Wacky Packages

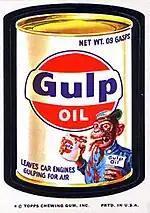
"Gulp Oil", a parody of Gulf Oil; a sticker from the 11th series (1974)

"Wacky Packages" returned in 1973 as peel-and-stick stickers. From 1973 to 1977, 16 different series were produced and sold, originally (with "Series 1"–"15") in 5-cent packs containing three (later reduced to two) stickers, a stick of bubble gum and a puzzle piece with a sticker checklist on the back of it. For "Series 16", the price rose to 10 cents per pack containing three stickers, a stick of bubble gum, and a puzzle piece/sticker checklist. "Series 7" was also available in some areas in packs without bubble gum for a short period of time. There were, on average, between 27 and 33 cards in each series and nine puzzle/checklist cards in each series, each puzzle parodying a Topps product that was always one of the stickers in each series (thus avoiding potential complaints that would often lead to the aforementioned cease-and-desist letters; see First releases (1960s) above). "Series 1" re-used 30 designs from the 1967 die-cut series and "Series 2" re-used 25 designs from the 1969 "Wacky Ads", plus eight new parodies. From "Series 3" to "Series 16", each new release had original parodies. All in all, there were 488 different cards over 16 series (one card from "Series 2" was re-released in "Series 14" for unknown reasons). These cards can be distinguished from all later releases by a lack of a number on the front of the cards and having mostly tan or white backs.